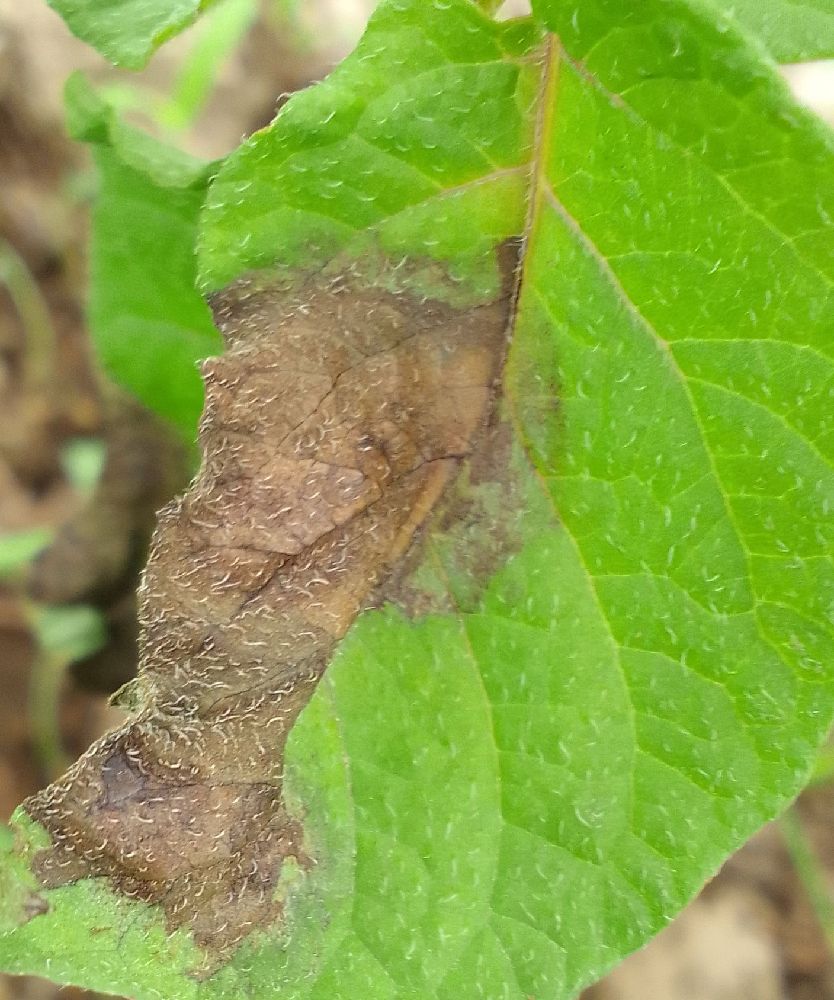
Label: Late blight